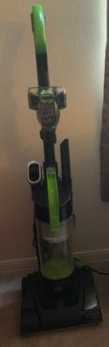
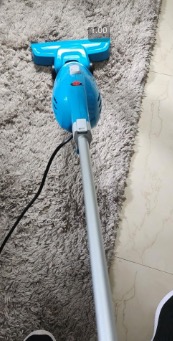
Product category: items_vacuum
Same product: no